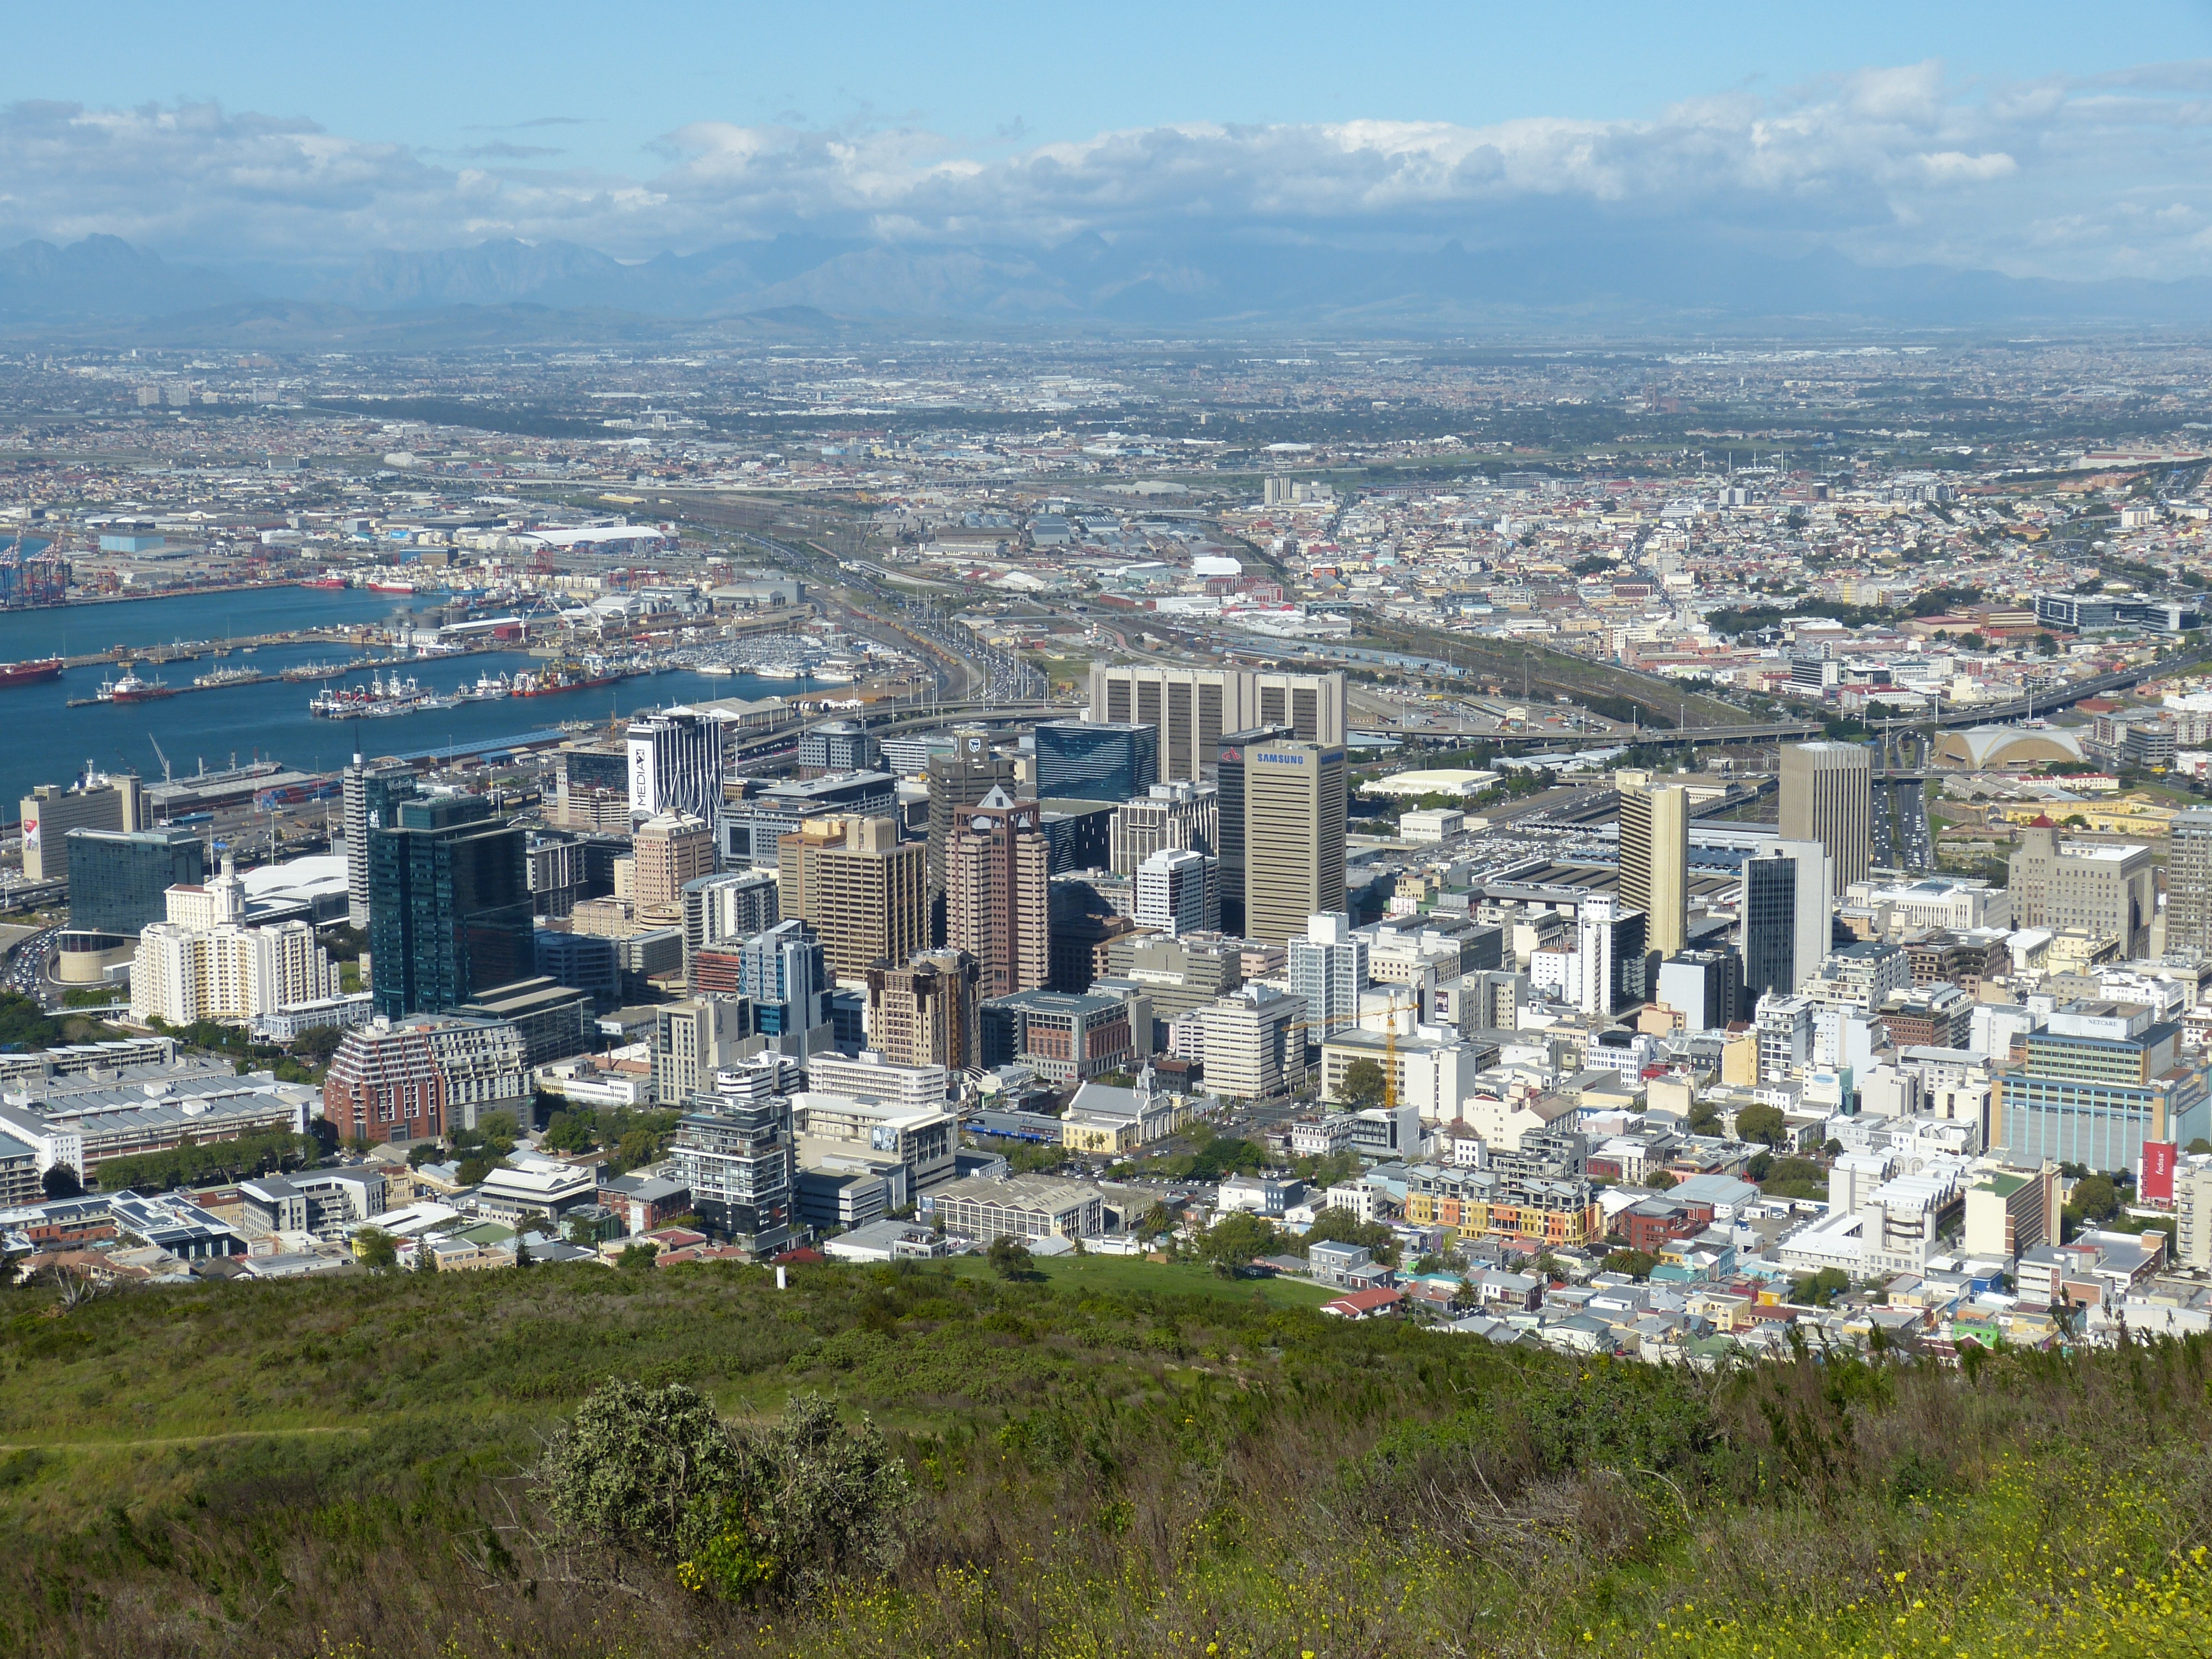
sea, coast, ocean, horizon, mountain, skyline, photography, town, city, skyscraper, cityscape, panorama, downtown, suburb, tower, port, tower block, outlook, neighbourhood, south africa, distant view, town center, cape town, bird's eye view, aerial photography, urban area, residential area, geographical feature, human settlement, atmosphere of earth